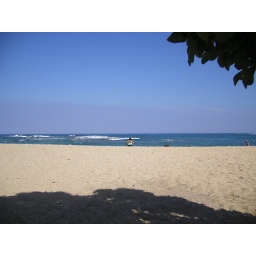
White sand beach near kona